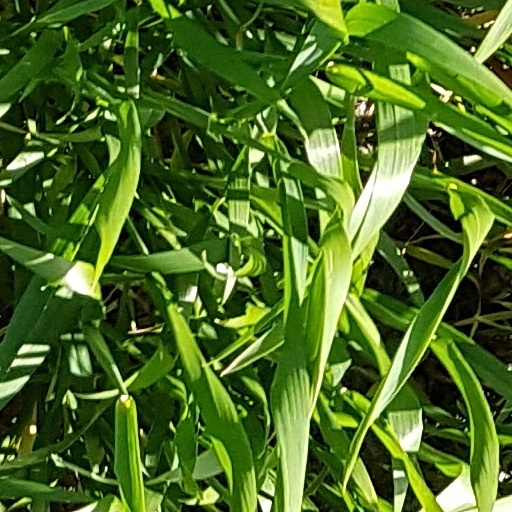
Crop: wheat